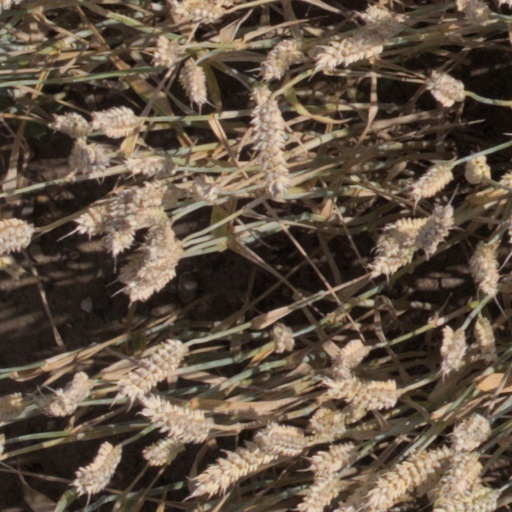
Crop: wheat